2013 CNBC Prime's The Profit 200

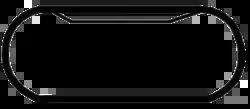
The layout of New Hampshire Motor Speedway, the venue where the race was held.

New Hampshire Motor Speedway is a 1.058-mile (1.703 km) oval speedway located in Loudon, New Hampshire, which has hosted NASCAR racing annually since the early 1990s, as well as the longest-running motorcycle race in North America, the Loudon Classic. Nicknamed "The Magic Mile", the speedway is often converted into a 1.6-mile (2.6 km) road course, which includes much of the oval.